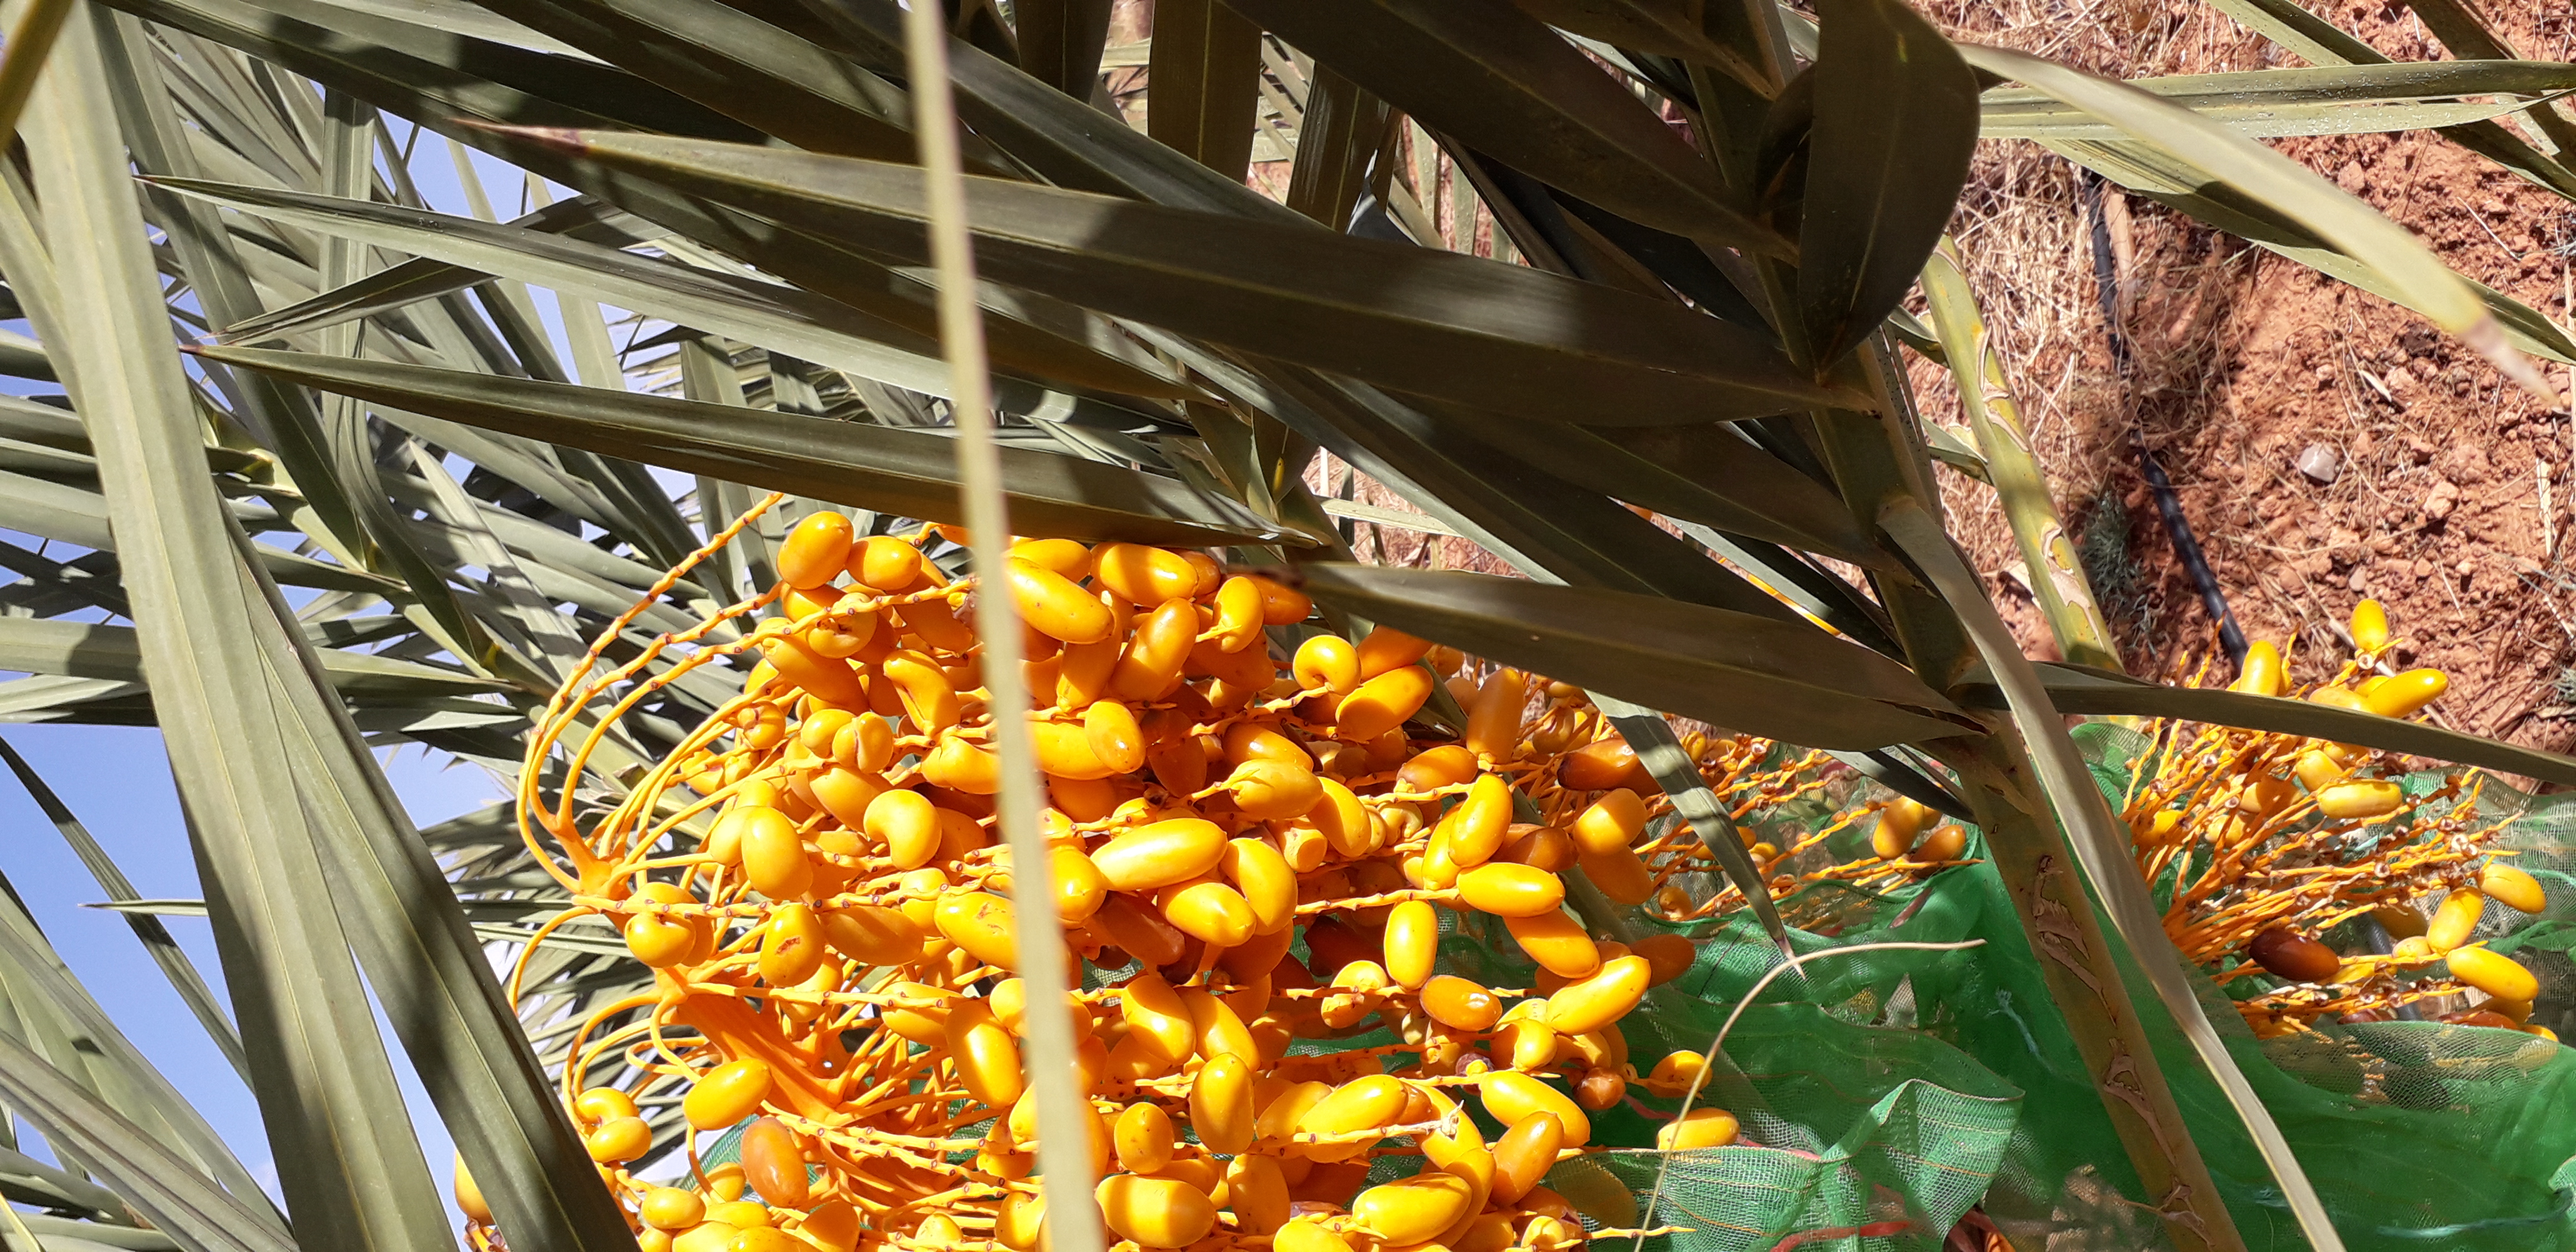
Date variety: kholt